Google for Startups

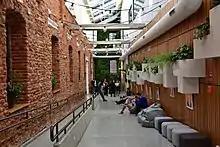
A corridor in Campus Warsaw located on the premises of the 19th-century former Warsaw Vodka Factory "Koneser".

As of 2019, its Campuses are located in 7 different cities spanning across Europe, Asia, and South America: